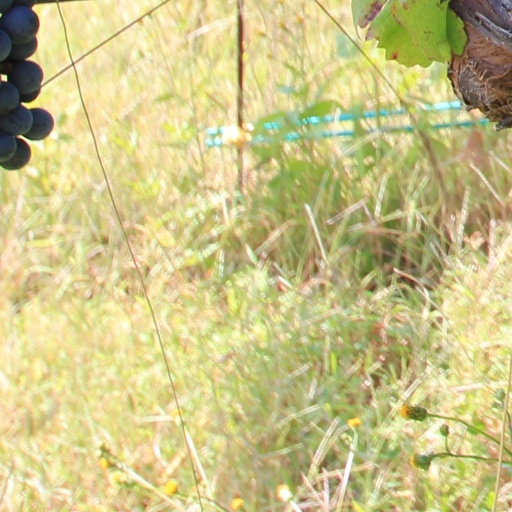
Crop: grape